Contact lens

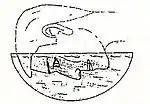
Artist's impression of Leonardo's method for neutralizing the refractive power of the cornea

Leonardo da Vinci is frequently credited with introducing the idea of contact lenses in his 1508 "Codex of the eye, Manual D", wherein he described a method of directly altering corneal power by either submerging the head in a bowl of water or wearing a water-filled glass hemisphere over the eye. Neither idea was practically implementable in da Vinci's time. He did not suggest his idea be used for correcting vision; he was more interested in exploring mechanisms of accommodation.